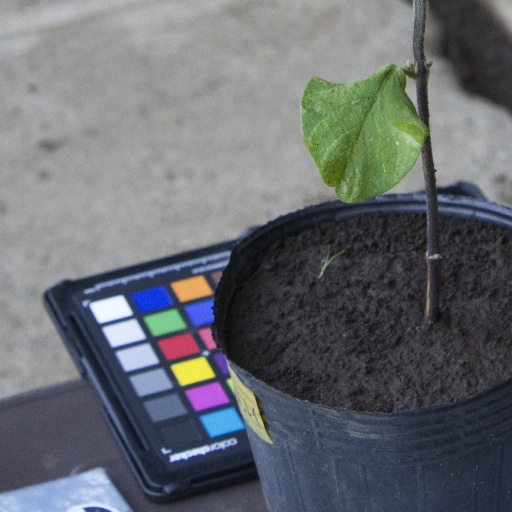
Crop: soybean